Tomás Fernández de Medrano

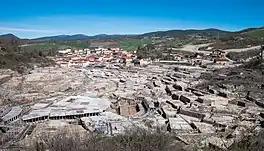
View over Valle Salado ("Salty Valley") at Salinas de Añana

The princes Philip Emmanuel, Victor Amadeus, and Emmanuel Philibert had been sent on a formative trip to the Spanish court in 1603. It was very likely that Medrano took care of their affairs from that date forward. The latter two remained there in 1606. The first had died a year earlier, and both were about to leave Madrid, so they were trying to secure the position of their dependents, including Don Tomás Fernández de Medrano. Emmanuel Philibert, held the title of Grand Prior and Grand Admiral of Castile in the Order of St. John, to which Don Tomás Fernandez de Medrano belonged. For this reason, in view of the prospect of returning to Turin, the prince made the decision to appoint Tomás Fernández de Medrano, his secretary and knight of his habit (in his departure for Italy) as Manager of the Grand Prior of Castilla San Juan, occupied in this court in all matters of the Religion that are the princes responsibility and Medrano's duty.